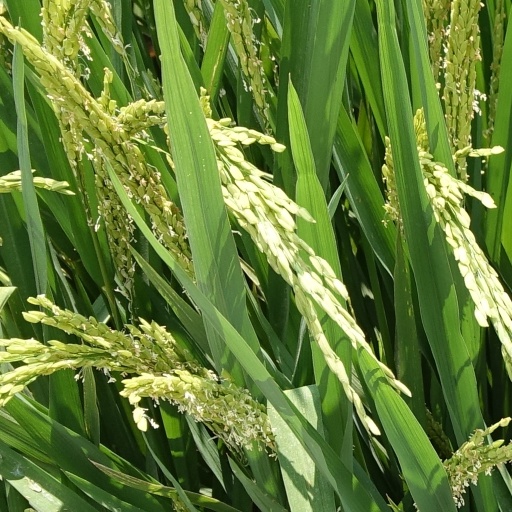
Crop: rice